Milton Malsor

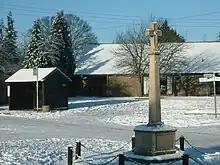
War Memorial and Village Hall (behind) in snow on 29 January 2004

The village has a Parish Council with nine members elected every four years (last election 2015). The parish council area extends to include the M1 in the north between junctions 15 and 15a; to the east the A508 Northampton to Milton Keynes main road and A45 towards Huntingdon and Peterborough; to the south part of the West Coast Main Line and to the west the A43 Northampton-Oxford trunk road. The local council is currently West Northamptonshire. Before the merger in 2021 the local district council was South Northamptonshire where Milton was in Harpole and Grange ward together with the villages of Gayton, Rothersthorpe, Harpole and Kislingbury which elected two members. The parish was in the Northamptonshire County Council division of Bugbrooke (from May 2013) with just over 10,000 electors and had one member, the last one being from the Conservative.